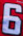
Number: 6